Describe the emotion expressed in this image:  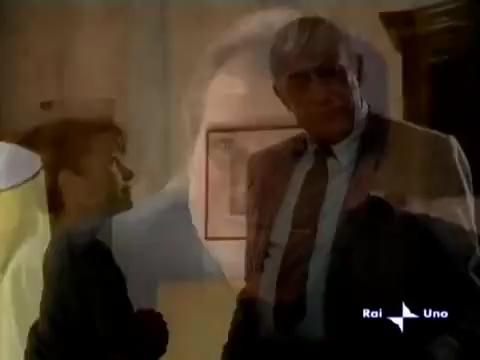
This person displays Fear, valence and arousal with high intensity.